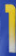
Number: 1